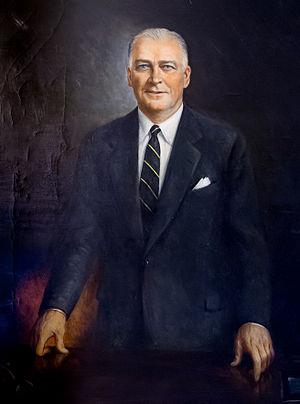
Voici la liste des gouverneurs de la colonie puis de l'État du Rhode Island.